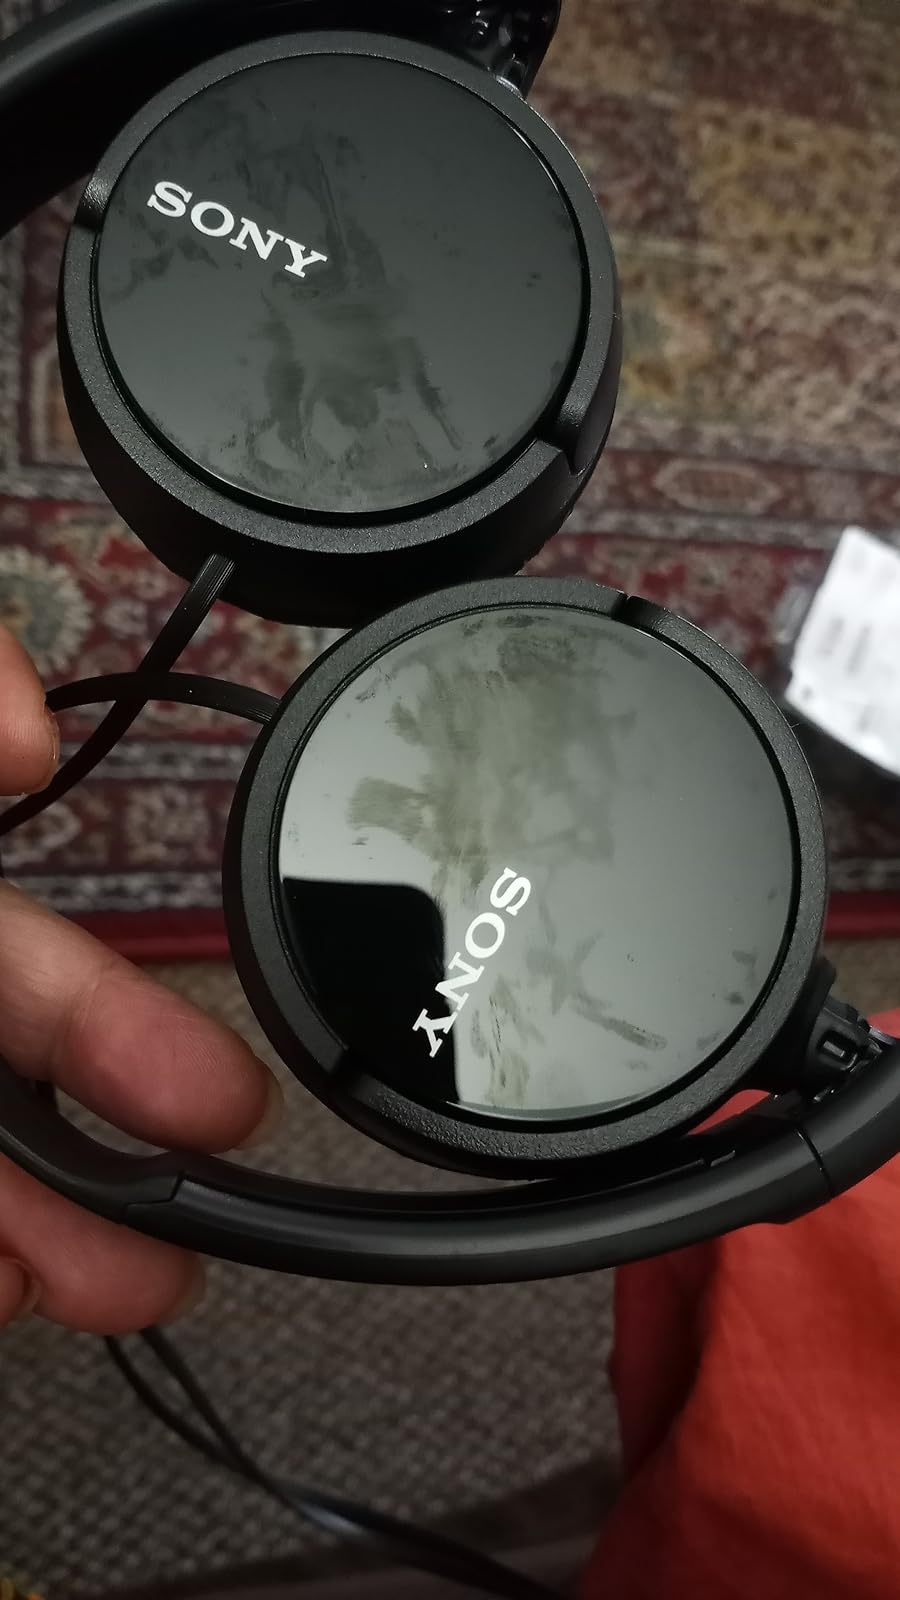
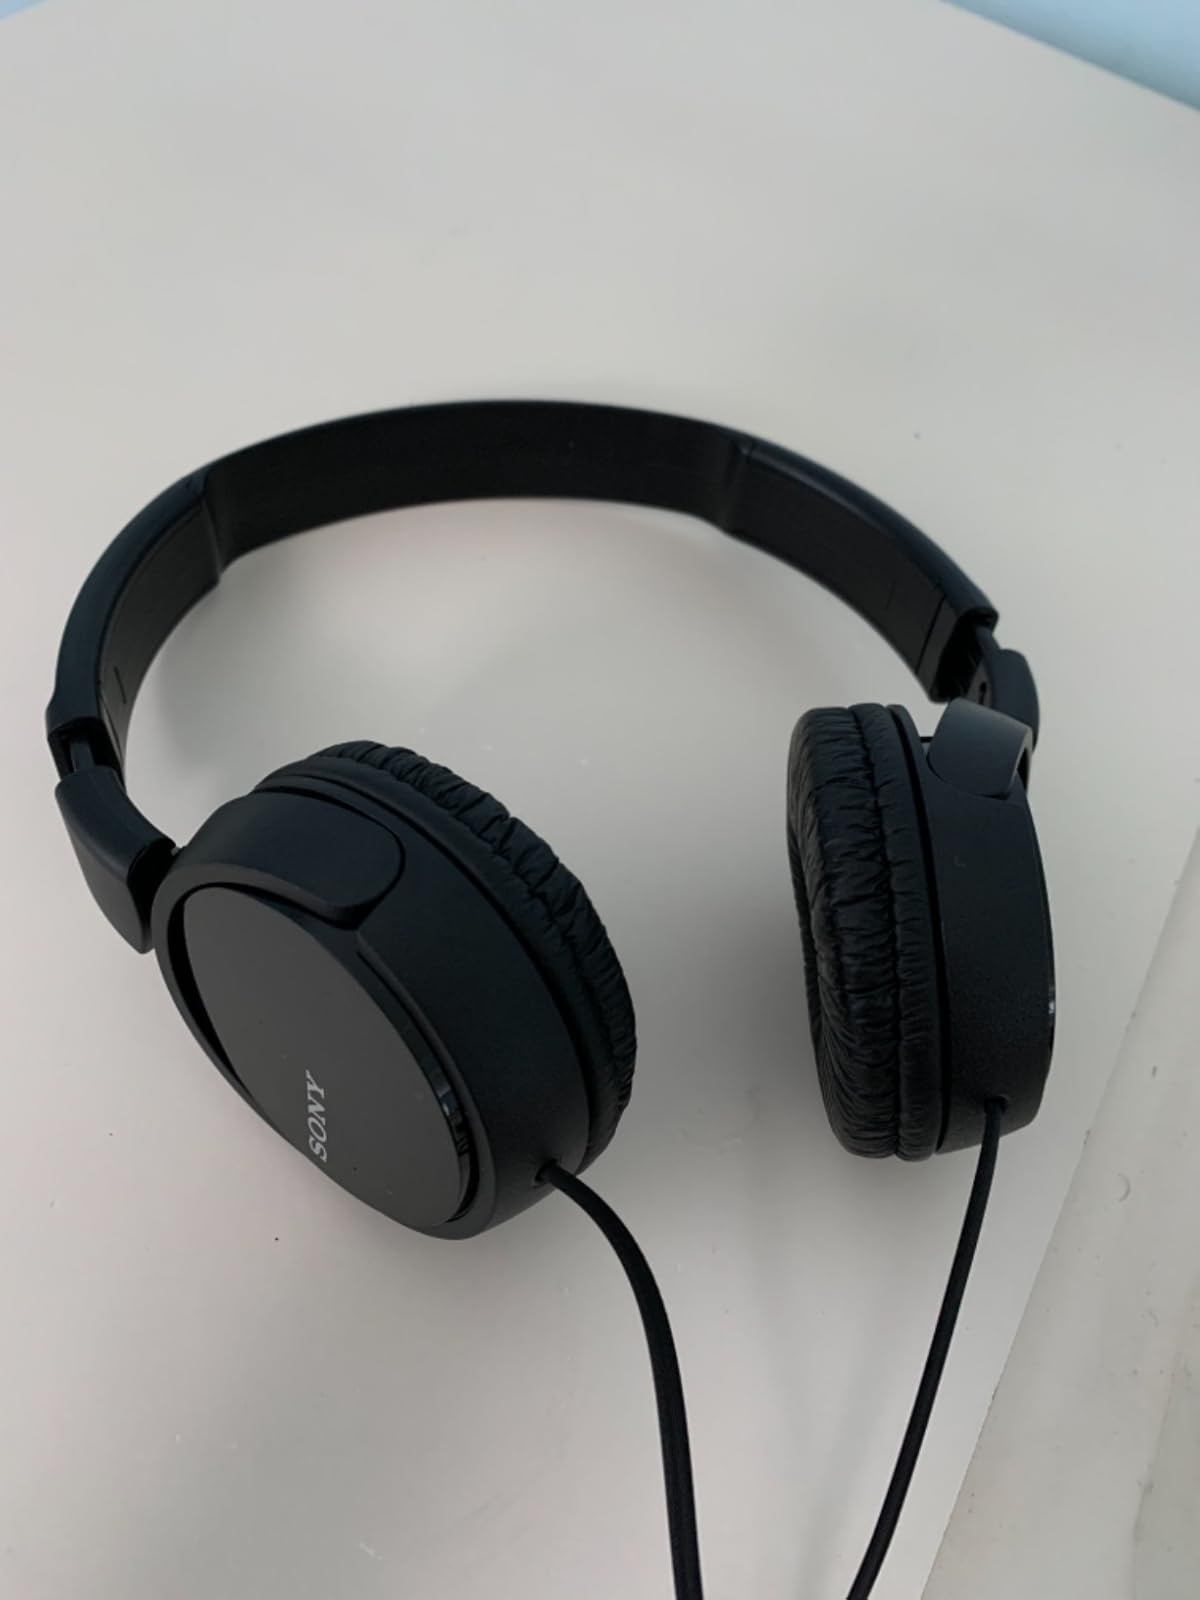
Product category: headphones
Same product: yes